A. R. Casavant

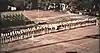

Casavant also founded two new bands, in the nearby towns of East Ridge Tennessee and Rossville, Georgia.